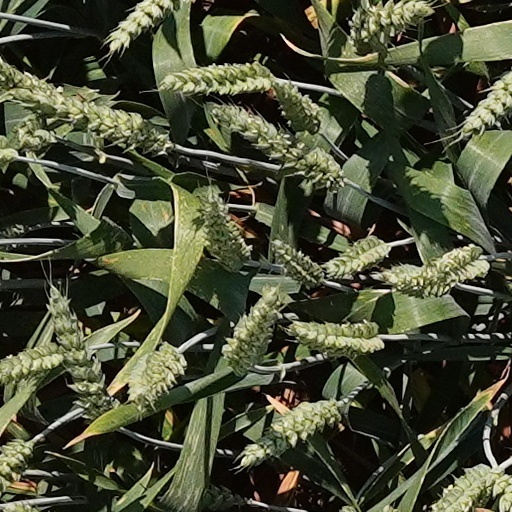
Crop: wheat